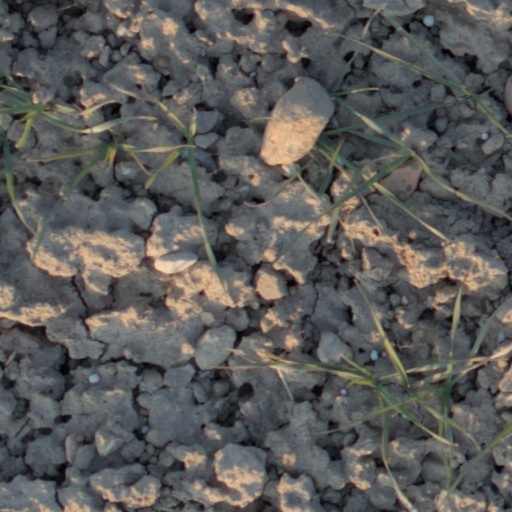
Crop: wheat